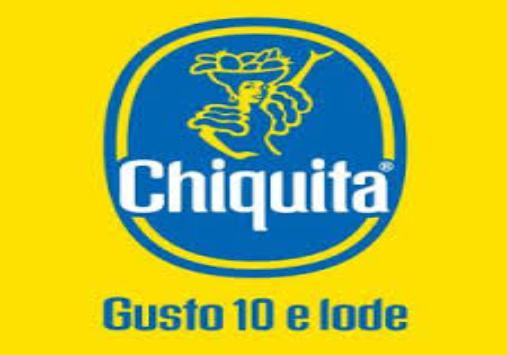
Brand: Chiquita
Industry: Clothes